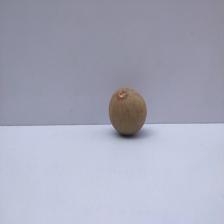
Size: Small